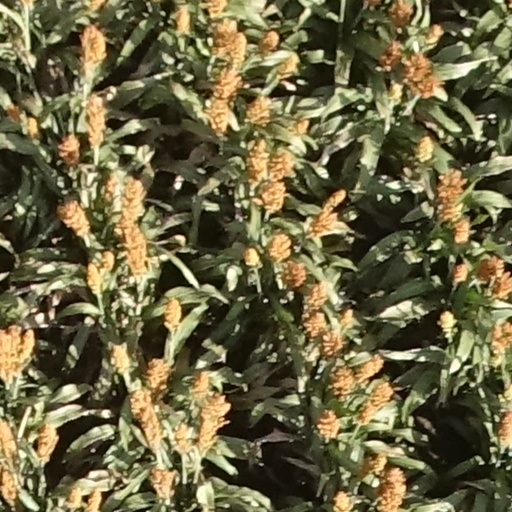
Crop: sorghum